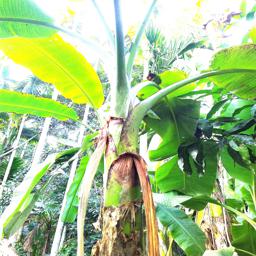
Label: MALBHOG LEAF